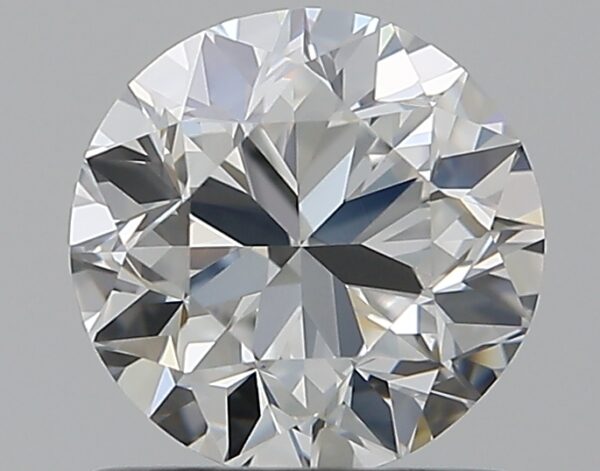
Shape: round
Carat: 0.9
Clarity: IF
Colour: E
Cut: VG
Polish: EX
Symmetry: GD
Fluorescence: M
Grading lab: GIA
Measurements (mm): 5.95 x 6.03 x 3.89